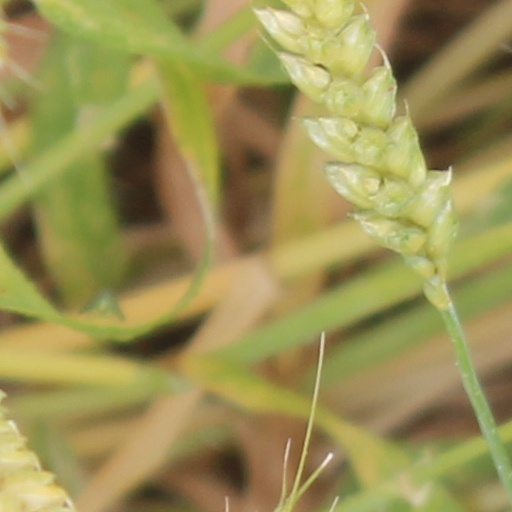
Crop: wheat